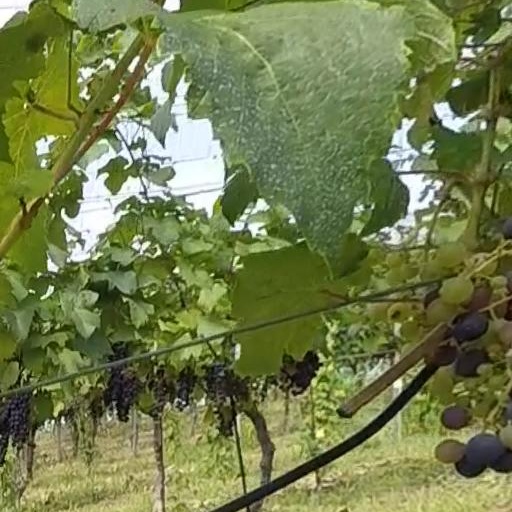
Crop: grape